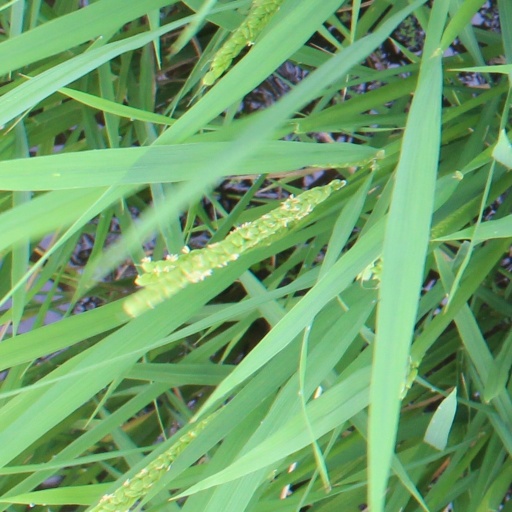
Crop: rice